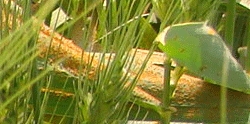
Label: Wheat___Brown_Rust